Soft drink

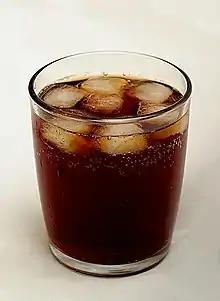
A tumbler of cola served with ice cubes

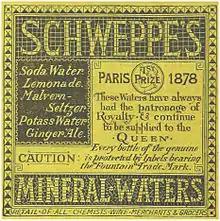
An 1883 advertisement for Schweppes Mineral-Waters

A soft drink (see § Terminology for other names) is a class of drink containing no alcohol, usually (but not necessarily) carbonated, and typically including added sweetener. Flavors used to be natural, but now can also be artificial. The sweetener may be a sugar, high-fructose corn syrup, fruit juice, a sugar substitute (in the case of diet sodas), or some combination of these. Soft drinks may also contain caffeine, colorings, preservatives and other ingredients. Coffee, tea, milk, cocoa, and unaltered fruit and vegetable juices are not considered soft drinks.